On-deck

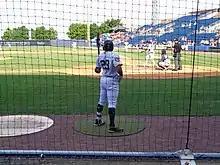
A player waits to bat in the on-deck circle.

In baseball, on-deck refers to being next in line to bat. In a professional game, the batter who is on deck traditionally waits in a location in the foul territory called the on-deck circle.